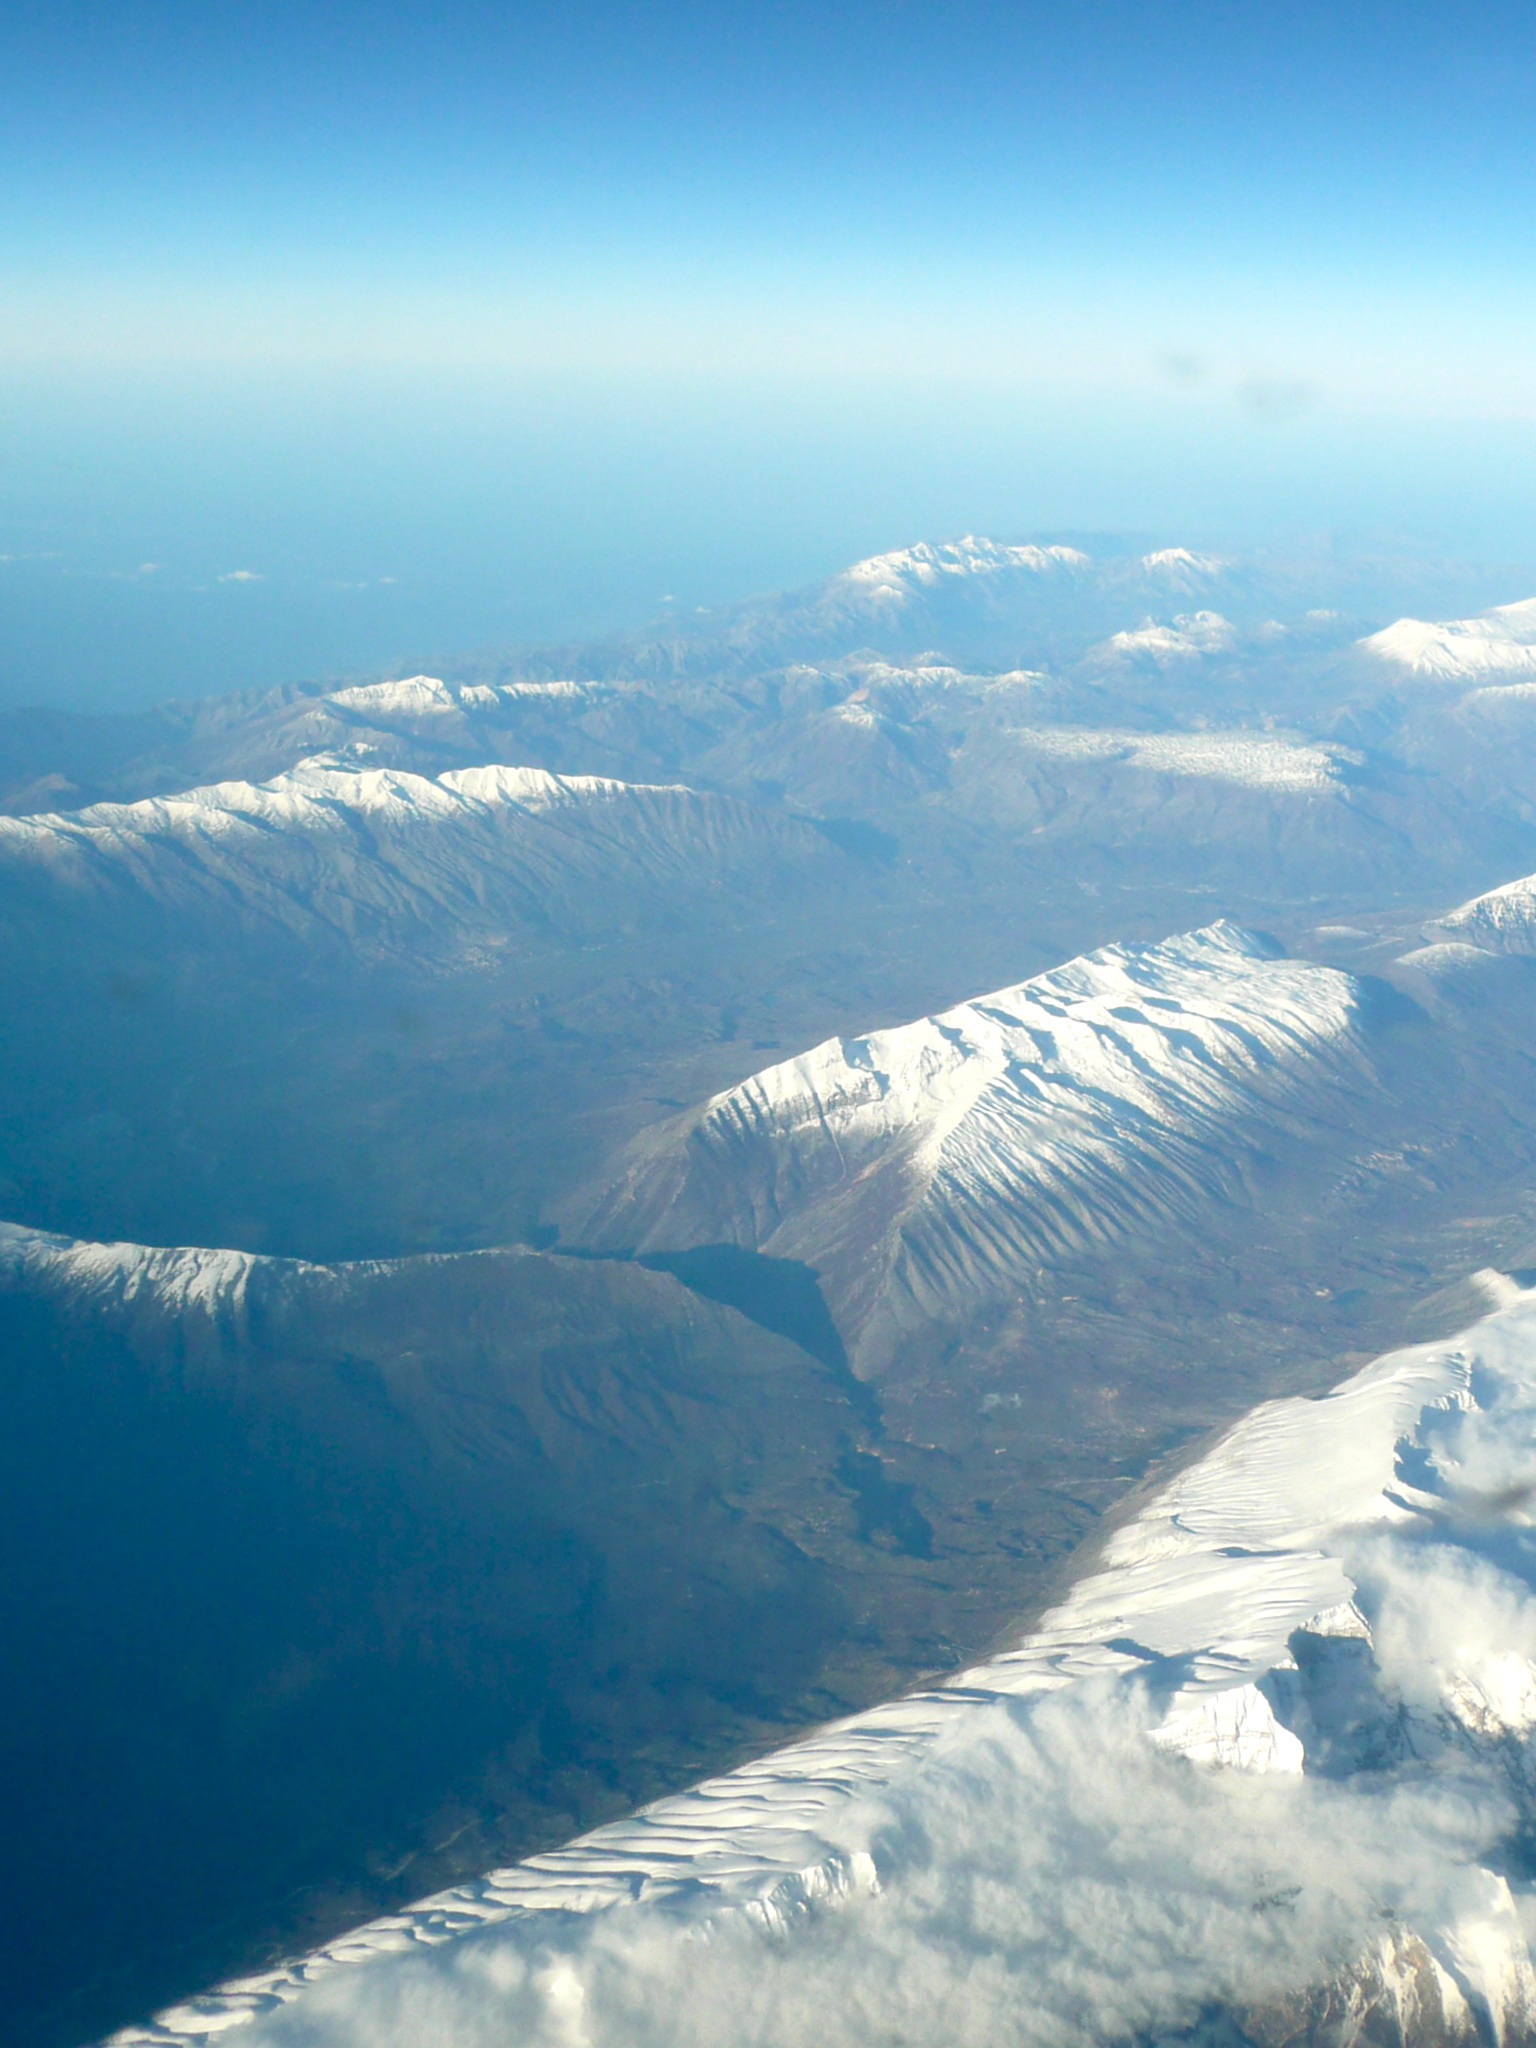
mountain, snow, cloud, sky, sunlight, view, mountain range, aircraft, flight, weather, arctic, aerial view, ridge, summit, mountains, alps, plateau, landform, alpine panorama, arctic ocean, aerial photography, geographical feature, atmospheric phenomenon, atmosphere of earth, mountainous landforms, geological phenomenon